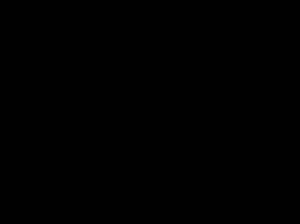
L’œuvre de Vauban est monumentale car il a conçu et suivi la réalisation de plus de 150 places fortes ainsi que de vastes ouvrages civils en France. Douze sites, qui ont bénéficié de leur inscription de l’œuvre remarquable de Vauban sur la liste du patrimoine mondial de l’UNESCO. permettent d’en fournir une analyse scientifique en croisant plusieurs critères typologiques :